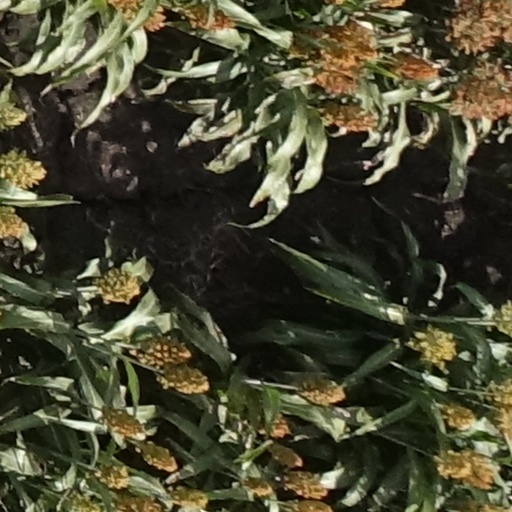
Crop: sorghum